José Gonzalo Escobar

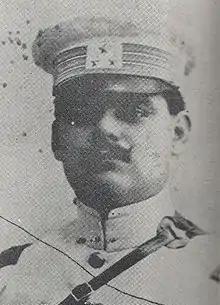

General Don José Gonzalo Escobar (31 January 1892 – 16 December 1969) was an officer in the Mexican Army and leader of the failed Escobar Rebellion in 1929, which challenged the political power of Plutarco Elías Calles .